Paraíba Valley

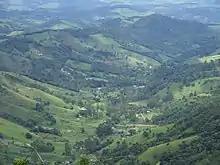
View of the valley from the Campos do Jordão mountains, SP

The Paraíba Valley is a landform that encompasses the regions: Paraíba Valley Metropolitan Region and Northern Coast, in the state of São Paulo and Sul-Fluminense Region, in the state of Rio de Janeiro, which stands out for concentrating a considerable portion of the Brazilian economy.